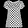
Label: Shirt